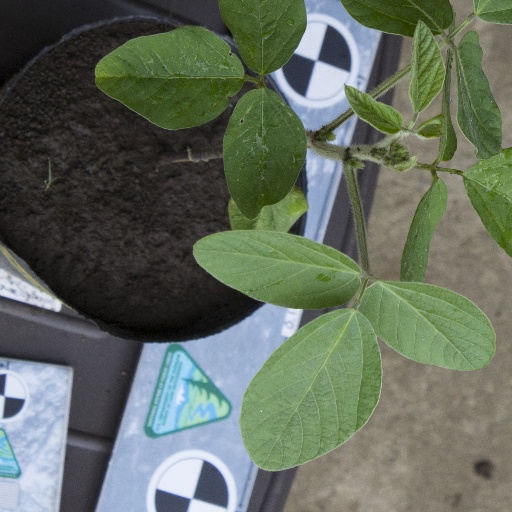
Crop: soybean